Fusui County

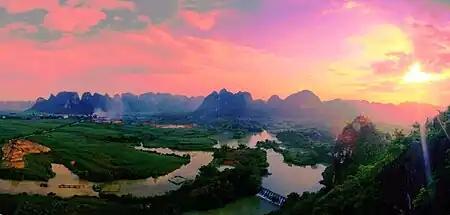
Zuo River scenery in Fusui

Fusui is one of the earliest centers of Zhuang culture. Important sites dating back to the Stone Age have been found here. The Rock Paintings of Hua Mountain along the Zuo River at Yinweng, Qixing, Hetou, Jiaobei, Tuotan, Xiatong, Xinwan, Balai Mountain date back 1800 to 2500 years and are one of the largest groups of pictographs in China and in the world. On several cliff faces there are hundreds of large red pictographs depicting a large battle. The red pigment is still bright and vivid and individual figures, weapons, and animals are easy to distinguish. The cliffs, part of the sacred Frog Mountain, were an important site to the early Zhuang.